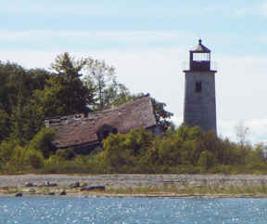
Building: Charity Island Light
Country: United States of America
Year built: 1857
Lighthouse in Michigan, United States Lighthouse Charity Island Light Historic deteriorated Charity Island Light (before the rebuilding) Location Big Charity Island , Michigan Coordinates 44°01′53″N 83°26′08″W / 44.03139°N 83.43556°W / 44.03139; -83.43556 Tower Constructed 1857 Construction Brick Height 45 feet (14 m) Shape Frustum of a cone Markings White with black lantern Light First lit 1857 Deactivated 1939 Focal height 45 feet (14 m) Lens Fourth-order Fresnel lens Range 13 nautical miles (24 km; 15 mi) Charity Island Light is a lighthouse on Big Charity Island in Lake Huron just off the coast of Au Gres , Northern Michigan . History In 1838, the region was the source of lumber being removed from Lower Michigan via the rivers that enter the lower end of Saginaw Bay .  The shoals around Charity Island were a major source of problems, posing an obstacle to lumber vessels. It was not until 1856, however, that funds were allocated to establish a light on the island. The octagonal cast iron lantern displayed a fixed white Fourth Order Fresnel lens light which was constructed in 1857 with a 39-foot (12 m) tower which provided a 13-nautical-mile (24 km; 15 mi) range of visibility.  The Lighthouse Board was in the process of constructing a set of lights up and down the coast, and 13 nautical miles was considered adequate both to keep boats off the island and to navigate from one light to the next. It was originally equipped with a white, Fourth Order Fresnel lens.  Fourth order Fresnel lenses were 28 inches (710 mm), with a focal length of 9.8 inches (250 mm), and used 5 ounces (140 g) of oil per hour.  Although a lens in that configuration had a range of up to 15 nautical miles (28 km; 17 mi), the Charity Island lens had a range of 13 nautical miles. In 1900, an acetylene lens replaced the 4th order lens.  The lights characteristic changed from steady white light to a flashing light, at 10 second intervals. "Charity Island lighthouse was the first on the Great Lakes to receive such a light The light was fully automated in 1900. The original lighthouse keeper ’s quarters was a wood duplex ; attached by a walkway was the tower. In 1907, the tower was extended to 45 feet (14 m) and the dwelling gained a second story. In 1917 the site was the first to be automated with an acetylene lamp . The light was abandoned since 1939 when Gravelly Shoal was lit, and it rapidly fell apart.  It wound up on the Lighthouse Digest " Doomsday List " and required rehabilitation. The Nature Conservancy is said to own the tower. Alternatively, another source states that the tower is owned by the U.S. Fish & Wildlife Service and operated by the Arenac County Historical Society. Present status The Charity Island Preservation Committee of the Arenac County Historical Society is restoring the tower. The original keeper's house was razed, and a new restored private residence has been built in its place and on its foundation. It is being operated as a restaurant and a bed and breakfast . A full list of past keepers of the light is maintained for historical reference. Access It is hard to get close enough to this light to see it.  In this area, Lake Huron is quite shallow and rocky, and the light is too far out to be seen from shore. Getting a boat near it requires a motor, oars or a long paddle, and considerable care. However, tours of the island (and dinner cruises) are commercially available on vessels named the Catamaran and the North Star . They include the privately owned and recently rebuilt Charity Island Light Lighthouse keeper 's house and a passing view of Gravelly Shoal Light . They are available from Charity Island Transport, Inc. in Au Gres, Michigan , on the mainland, south of Tawas . See also Lighthouses in the United States References